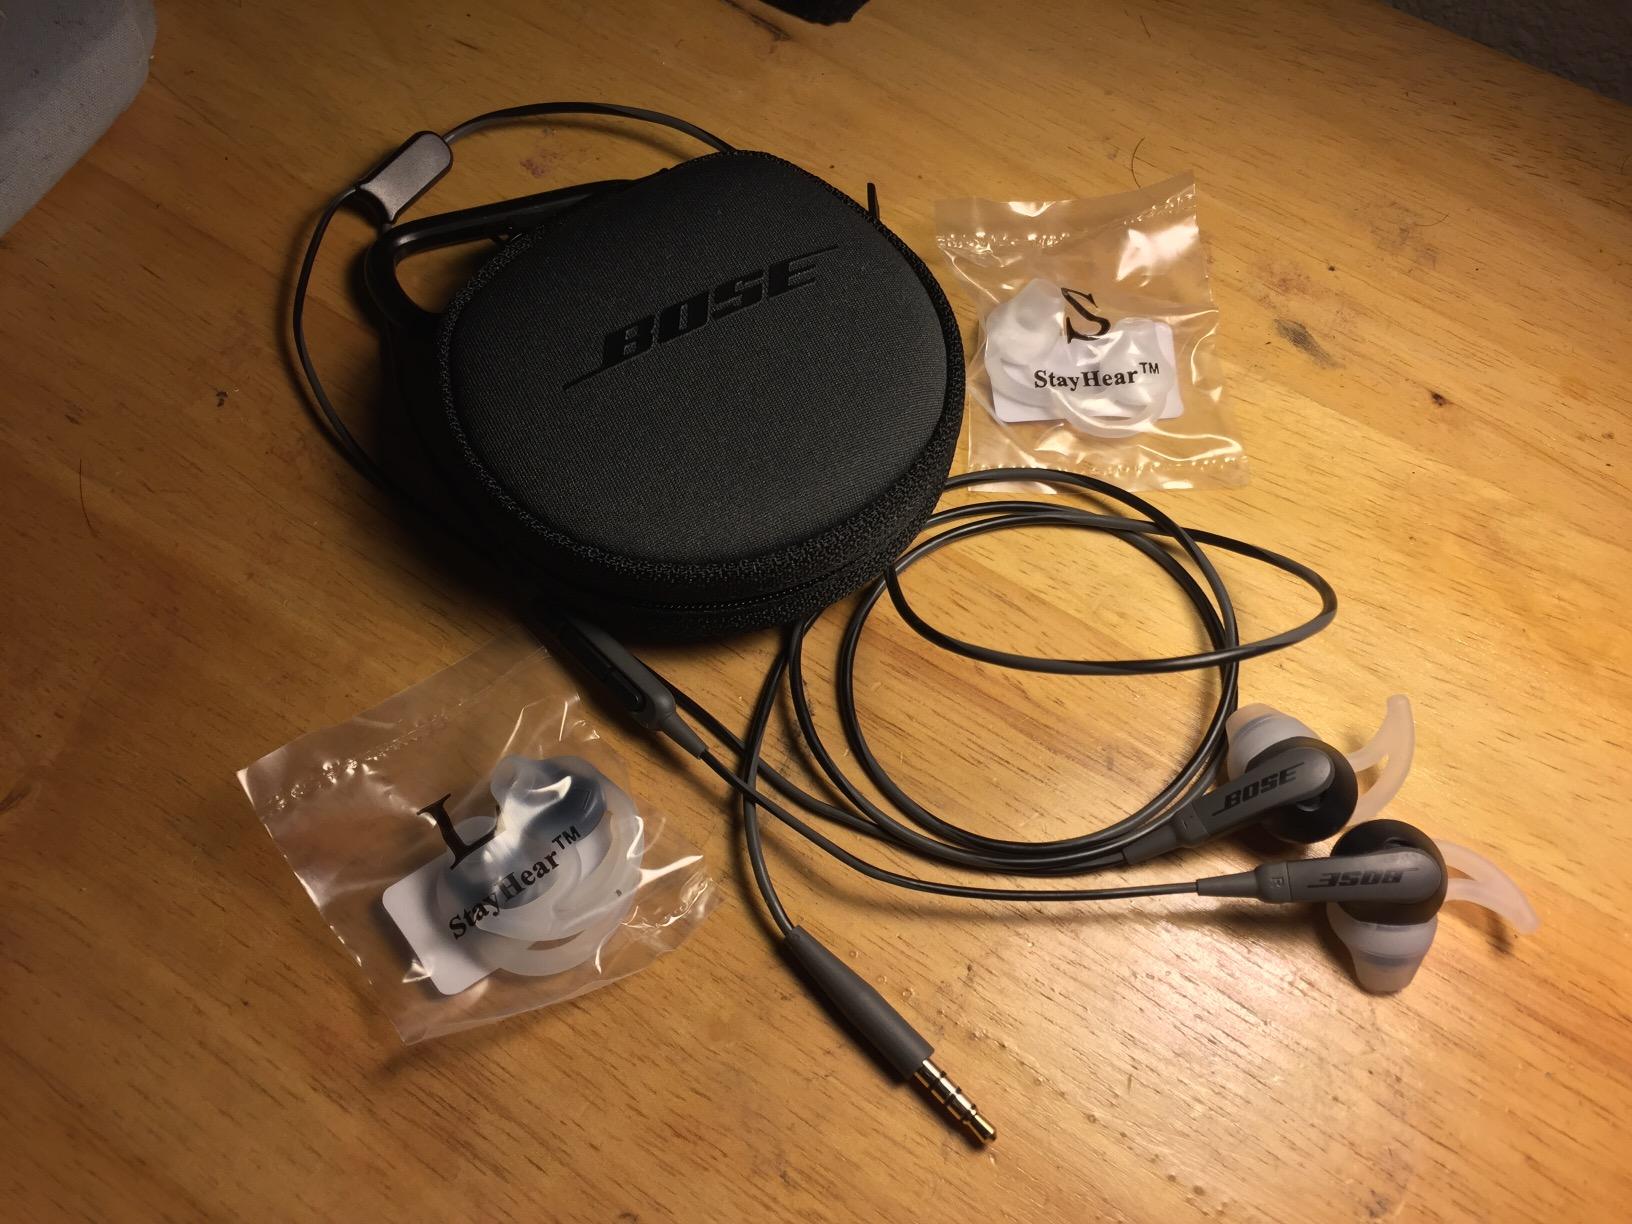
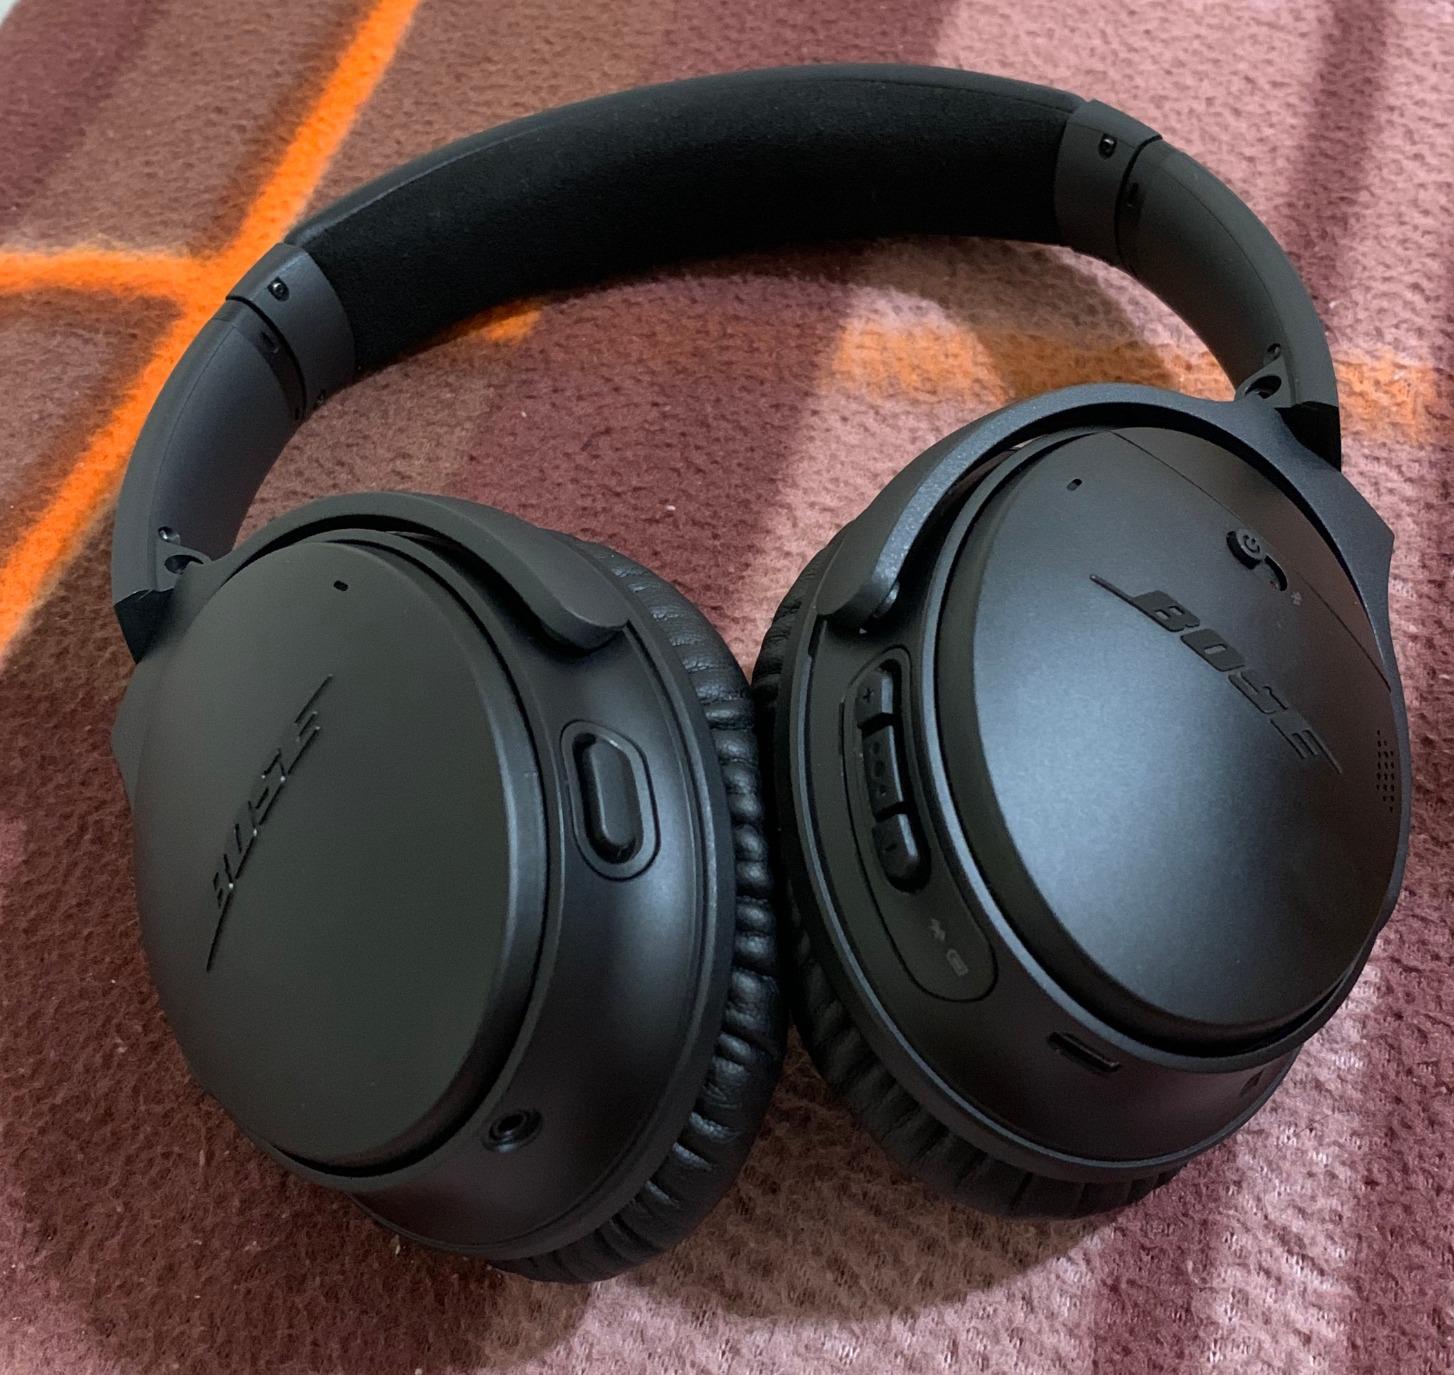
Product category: headphones
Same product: no